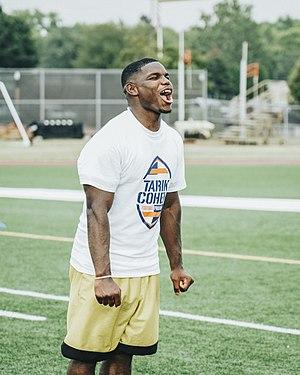
Tarik Cohen, né le 26 juillet 1995 à Bunn, Caroline du Nord, est un joueur professionnel américain de football américain. Il évolue au poste de running back pour la franchise des Bears de Chicago au sein de la National Football League.